Esviken

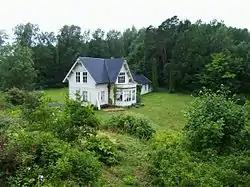
Esviken on Leangbukta

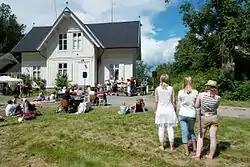
Esviken is now a protected cultural heritage site

Esviken (formerly Esvigen) is a villa surrounded by an elaborate garden. It is located on a former farm on Leangbukta bay between